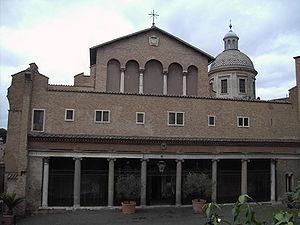
Le titre cardinalice de Saint-Jean-Saint-Paul, connu sous l'antiquité sous le nom de Pammachus ou de Byzantis, a été fondé vers la fin du Vᵉ siècle. Par la suite il a été connu sous le nom de Pammachii Sanctorum Johannis et Pauli en mémoire des deux prêtres qui en étaient titulaires pendant le pontificat du pape Innocent Iᵉʳ.
Cet article recense les basiliques de Rome, Italie.